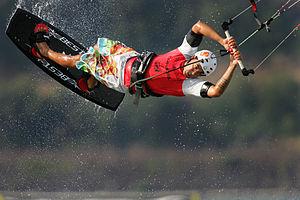
Les sports de glisse regroupent des sports très variés présentant des caractéristiques communes, telles que sport d'apparition récente, individuel, utilisation d'accessoires, haut niveau de technique et élargissement des possibilités physiques du sportif.
La gorge du Columbia ou les gorges du Columbia, est un canyon du fleuve Columbia, dans la région Nord-Ouest Pacifique des États-Unis.
Le kitesurf, ou planche aérotractée ou encore kiteboarding, est un sport de glisse consistant à évoluer avec une planche à la surface d'une étendue d'eau en étant tracté par un cerf-volant spécialement adapté, nommé aile ou voile. Ce sport a pris son essor au début des années 2000.